Bloor/Gladstone Library

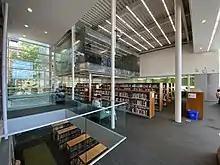
"glass box" addition of the library completed in 2009

It was designed by Chapman and McGiffin Architects. Its construction started in 1912, ended in 1913 and the library opened for business on October 25, 1913. The original building was inspired by the classical architectural tradition and incorporates many elements of the Italian Renaissance architecture, such as round arches, supported by pilasters with extruding head stones on the façade; decorative pediments that echoed Ancient Greek Temples; ornamentation, which included non-structural brackets on the interior, two fireplaces with sculpted angel faces on both sides of each fireplace, natural motifs, etc.; a slightly hipped roof with what seems like an entablature, created with the use of brick ornamentation and terra cotta veneer; the attempt to create a "perfect" square-shaped plan of the library with barrel-vaulted ceilings and a courtyard. The library has undergone two major renovations. The first was done in 1975-1976 by architects Howard V. Walker and Howard D. Chapman, which mainly affected the plan of the library since the facade remained virtually intact. The second renovation was from 2006 to 2009. The architects involved in this project were Rounthwaite, Dick and Hadley Architects inc, Shoalts and Zaback, and ERA. As a result of this renovation, the library now has a "glass box" addition, its main entrance has been lowered by approximately half a metre and some of the interior features, such as the staircase, have been altered for functional reasons.